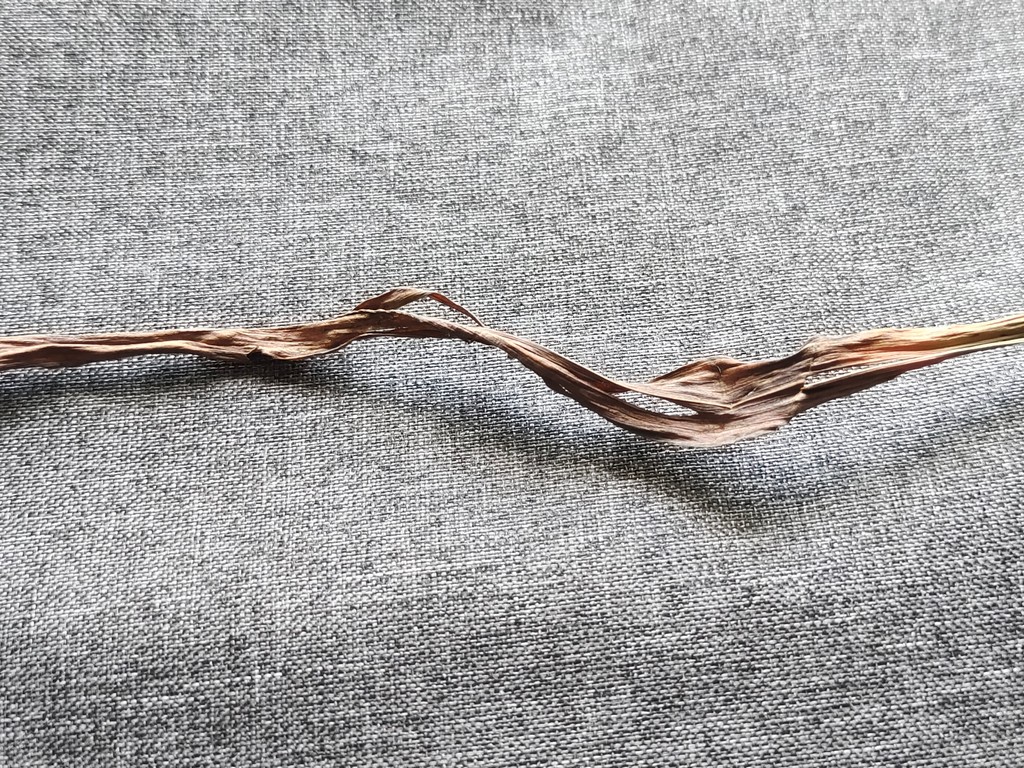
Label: Dried